Hadleigh Railway

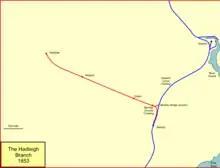
The Hadleigh branch in 1853

At the time of the earliest railways, the town of Hadleigh was an important centre of the wool and clothing industry. The Eastern Counties Railway was incorporated in 1836 to build a railway from London to Yarmouth; the capital was £1.6 million. This was a prodigious project, and in fact the actual cost greatly overran, so that all the money was spent and the railway only reached Colchester.